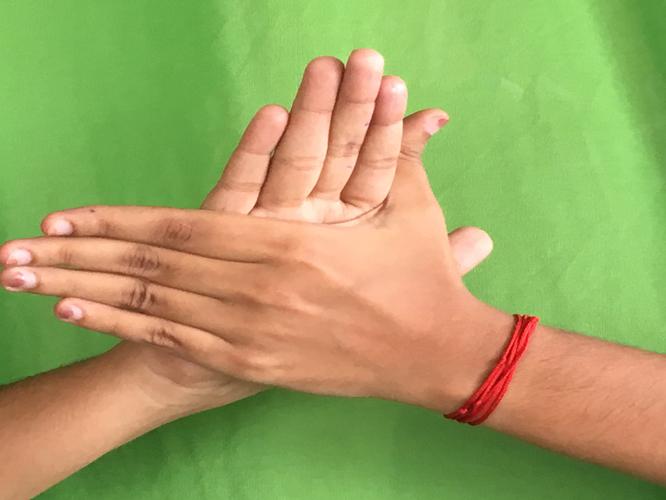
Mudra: Chakra
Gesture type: double_hand